Sheila Ribeiro

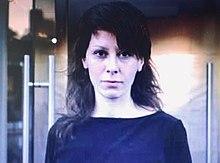

Ribeiro is known for her fragmented, fantastical work, treating contemporary power dynamics, migration codes, digital cognition and pop fashion aesthetics, as well as for her multipurpose extra-disciplinary way of working through installations, performances, films, fashion shoots, dance pieces on stage, on camera, on the street.